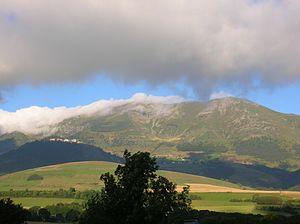
panorama depuis l'église de Pierre-Châtel. Peut-être
Saint-Honoré est une commune française située dans le département de l'Isère en région Auvergne-Rhône-Alpes.